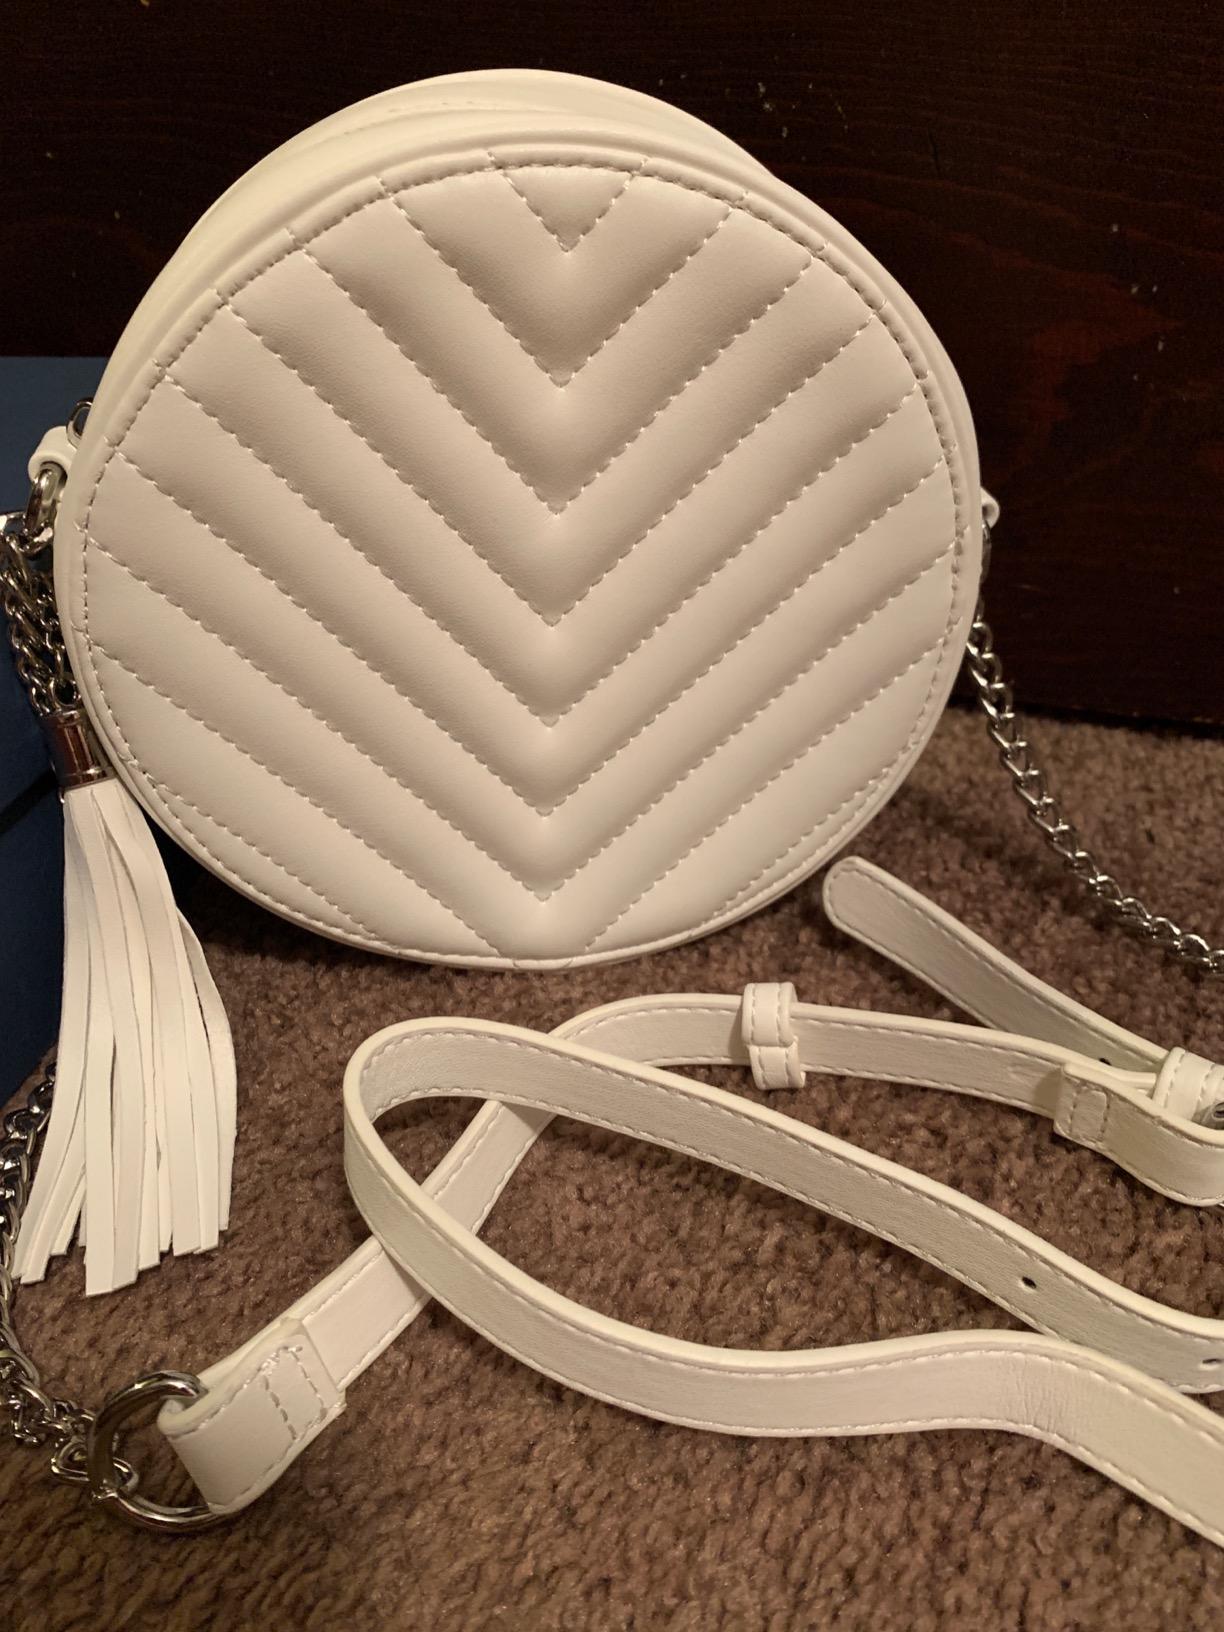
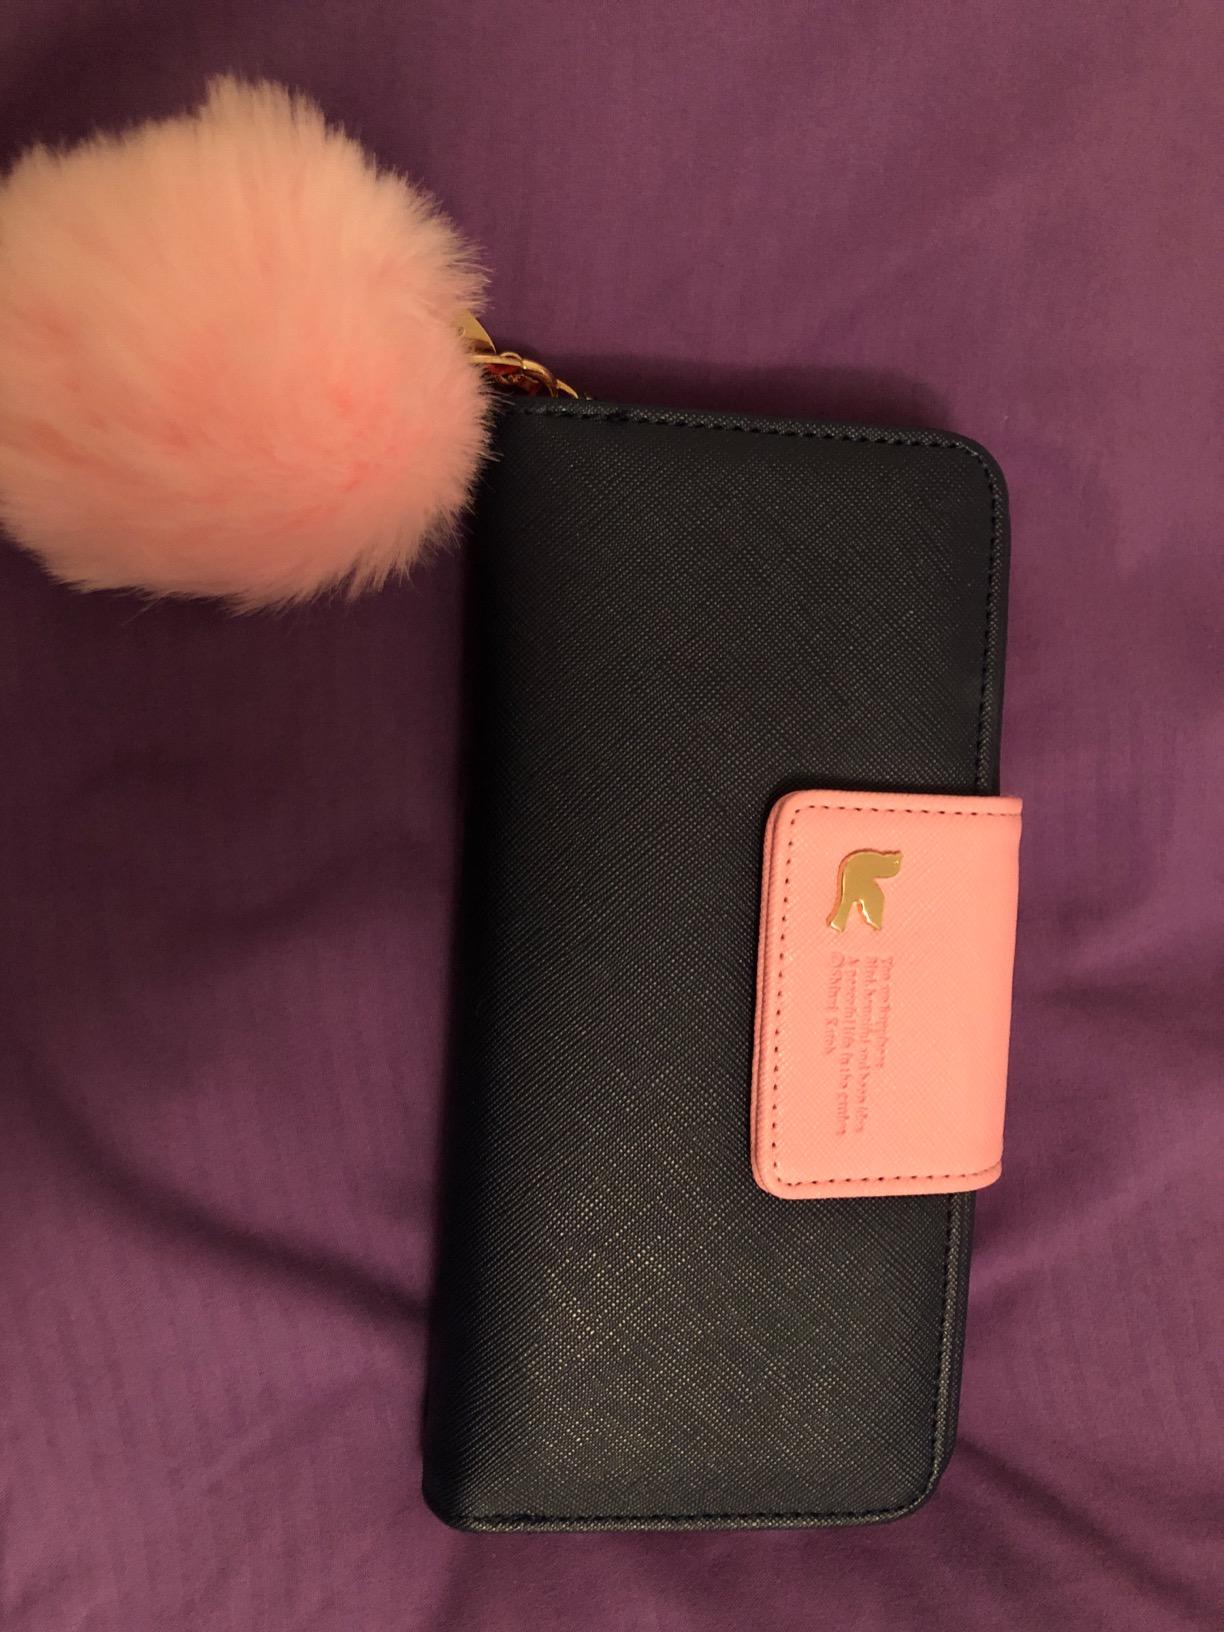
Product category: accessories_handbag
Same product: no